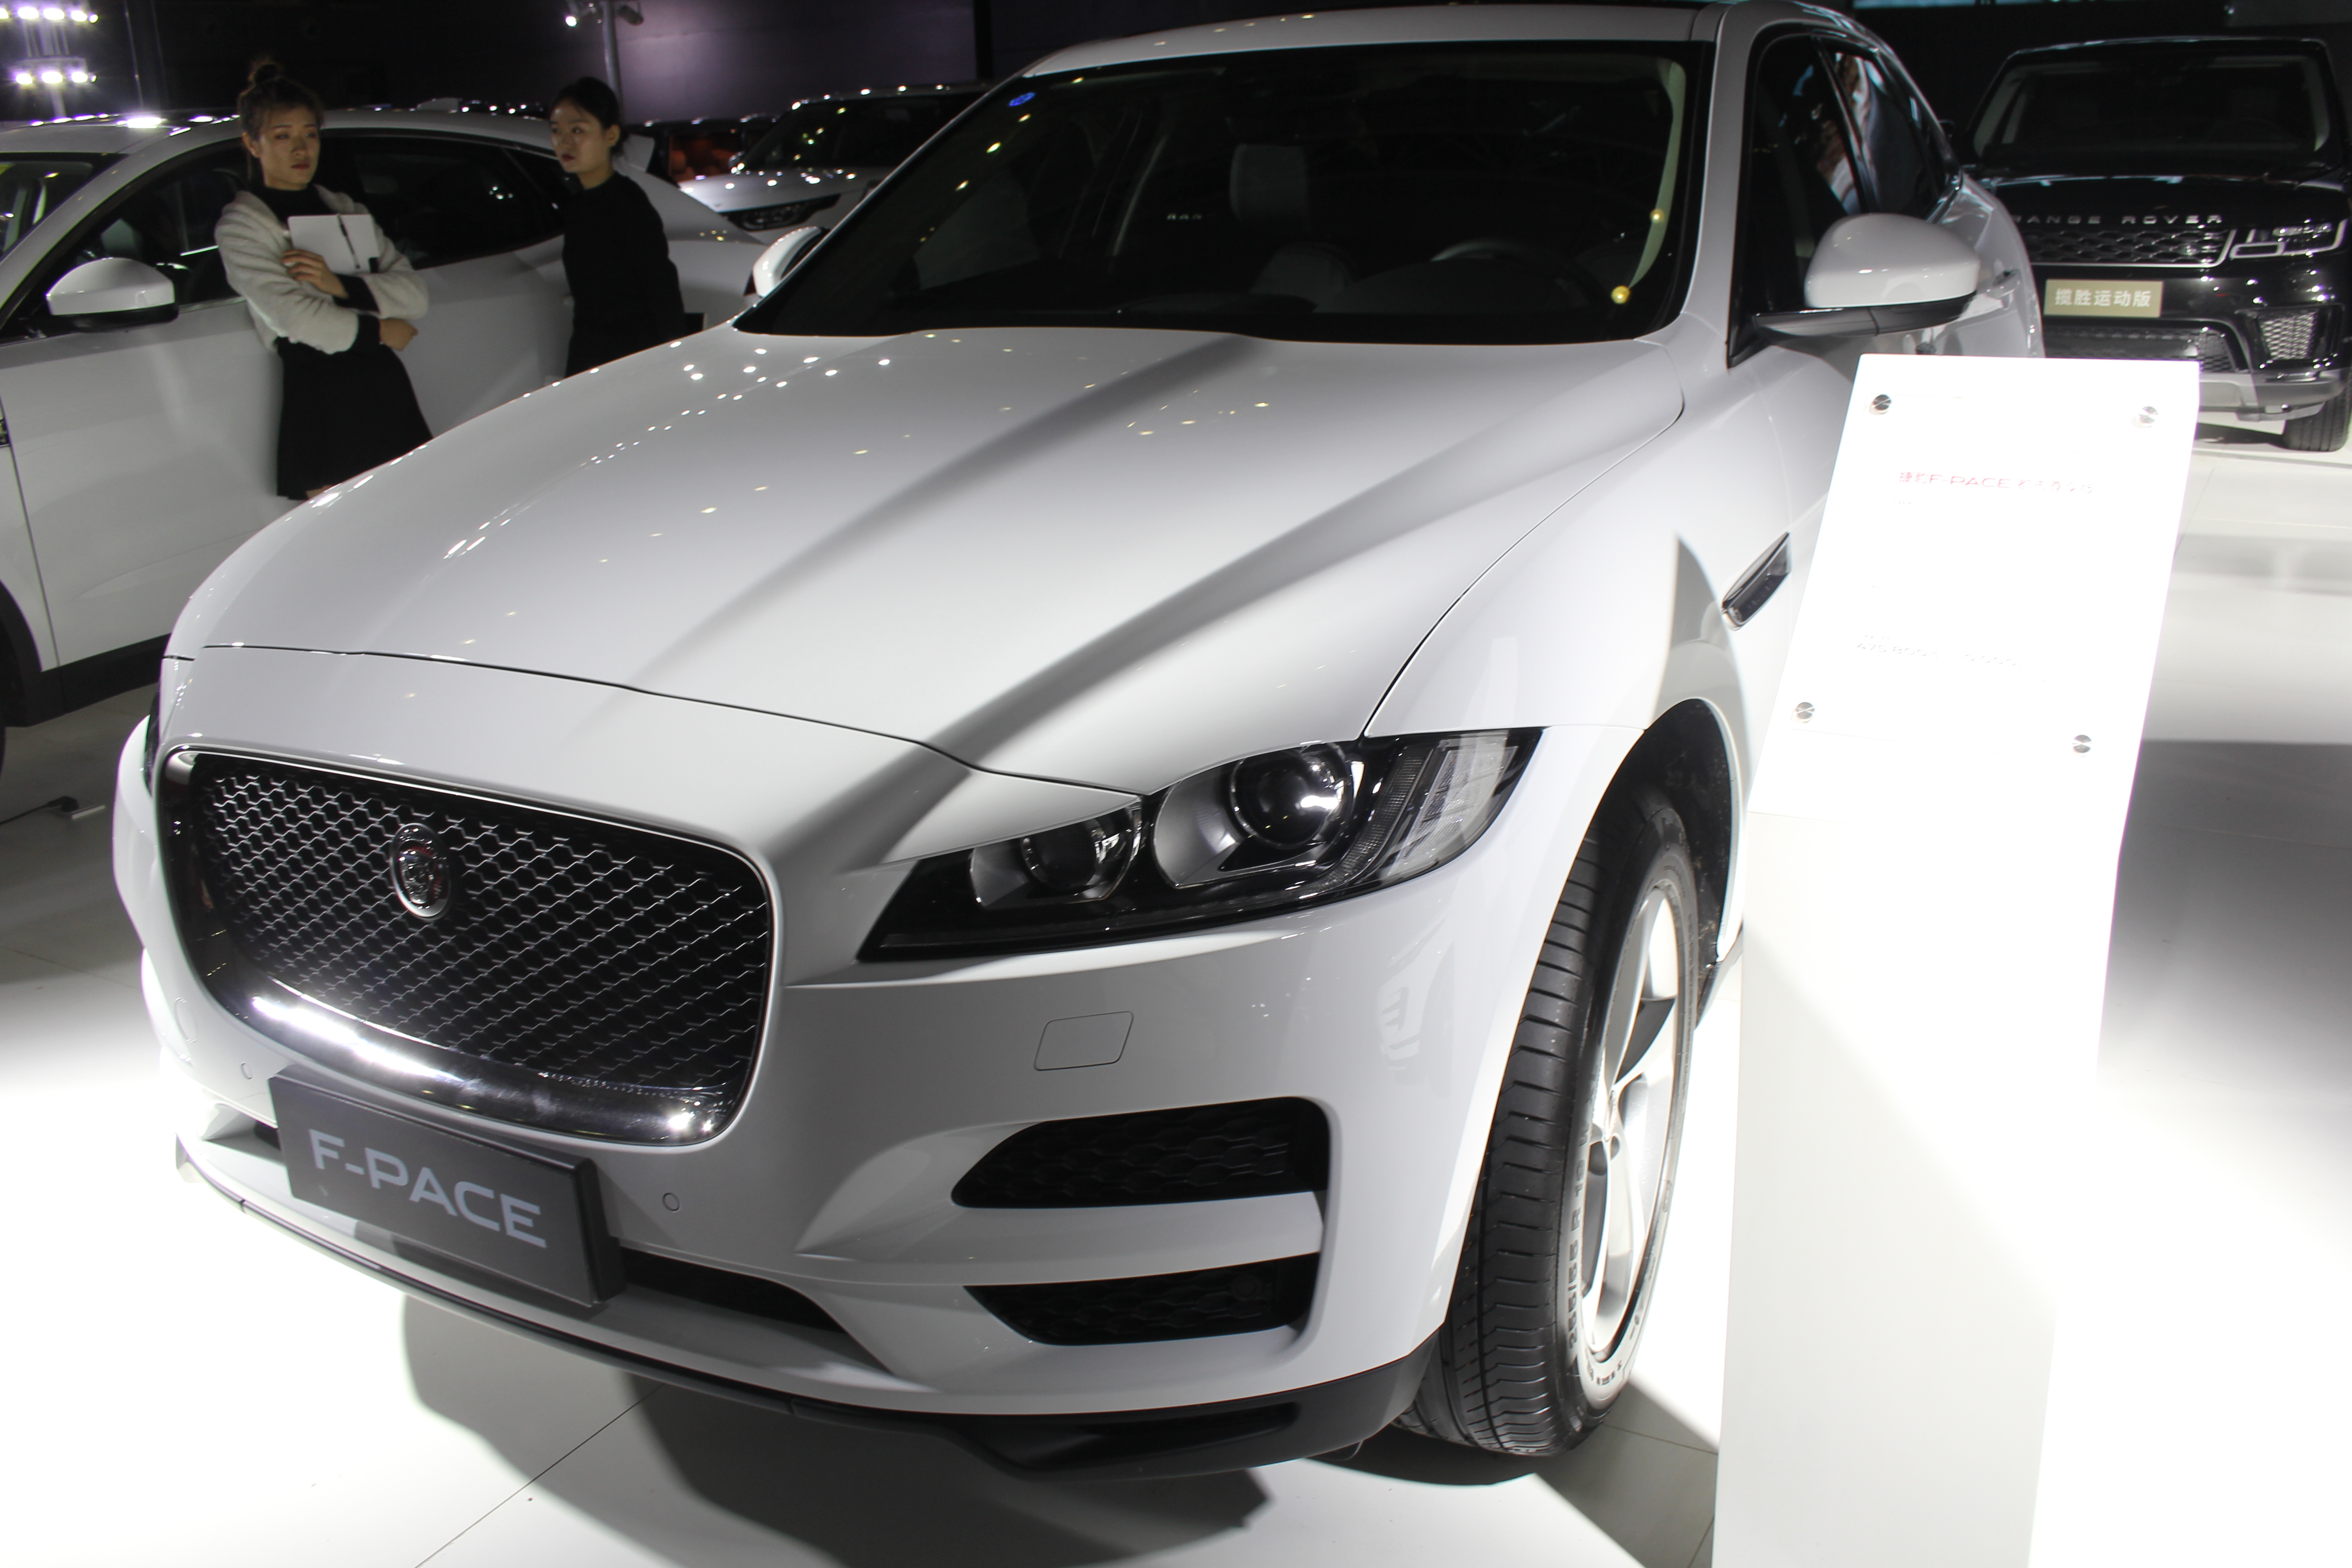
cars, vehicles, arts, land vehicle, vehicle, luxury vehicle, car, motor vehicle, automotive design, auto show, performance car, grille, mid size car, sedan, jaguar, jaguar xj, personal luxury car, automotive wheel system, jaguar xf, automotive exterior, crossover suv, wheel